Ishti (film)

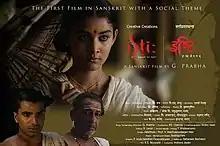

Ishti (or Iṣti:; English: "Search for the Self") is a 2016 Sanskrit-language film, directed by Dr. G. Prabha, starring thespian Nedumudi Venu and newcomer Athira Patel in lead roles. "Ishti" literally means search for self, "yaga", etc. The film is the first in Sanskrit with a social theme.